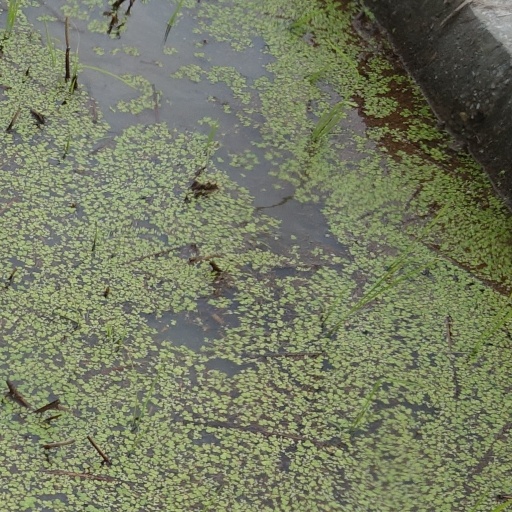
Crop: rice